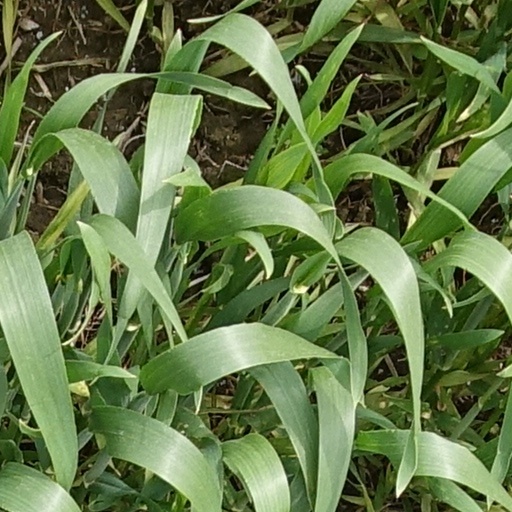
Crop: wheat